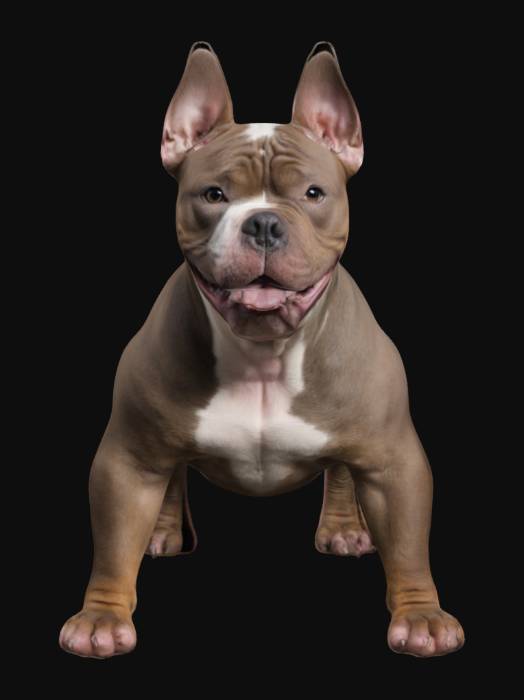
미적 점수 (1~10점): 6